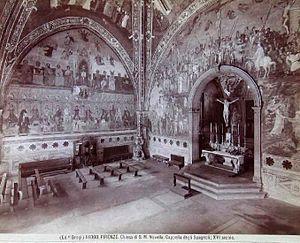
La Chapelle des Espagnols est le nom donné à une chapelle décorée à fresque par Andrea da Firenze, dans l'ancienne salle capitulaire du Chiostro Verde de la basilique Santa Maria Novella de Florence.